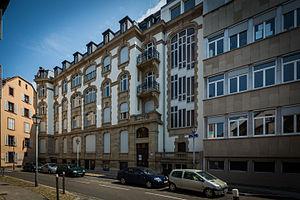
Le collège Lucie Berger – aujourd'hui associé au gymnase Jean-Sturm, dans le cadre du Pôle Comenius, sous l'appellation « le Gymnase » – est un établissement strasbourgeois d'inspiration luthérienne, fondé en 1871 avec l'appui de la communauté des diaconesses protestantes de la ville.
Les Diaconesses de Strasbourg sont une communauté religieuse protestante toujours active à Strasbourg, issue des « Servantes des Pauvres » et fondée en 1842.